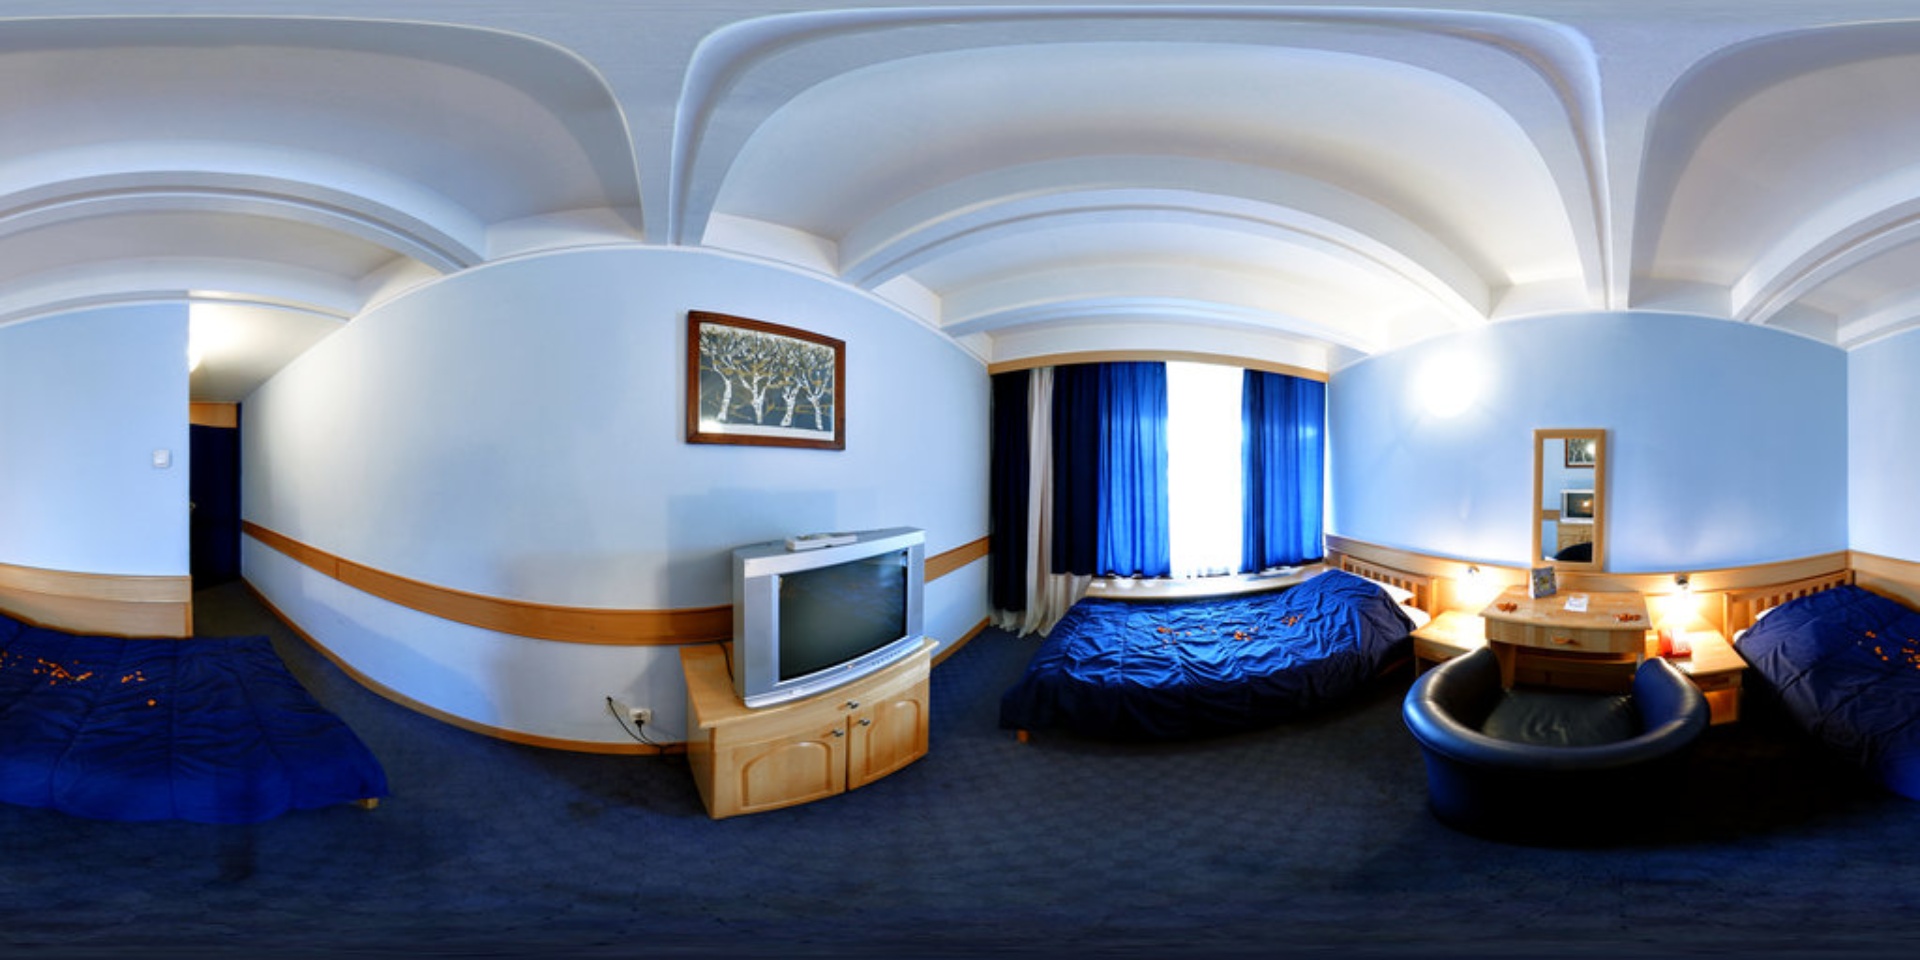
Referred object: the small TV on the wooden cabinet

Referred object: the silver CRT television

Referred object: turn around, and you'll see the TV on the cabinet